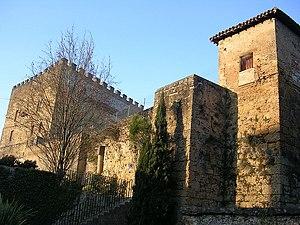
Mont-de-Marsan compte des maisons fortes romanes datant de la deuxième moitié du XIIᵉ siècle, peu de temps après la fondation de la ville. Trois d'entre elles sont inscrites aux monuments historiques.